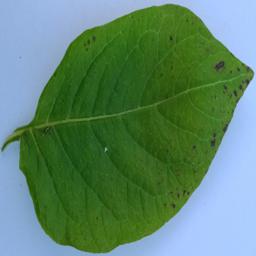
Etiqueta: Tizon_Temprano